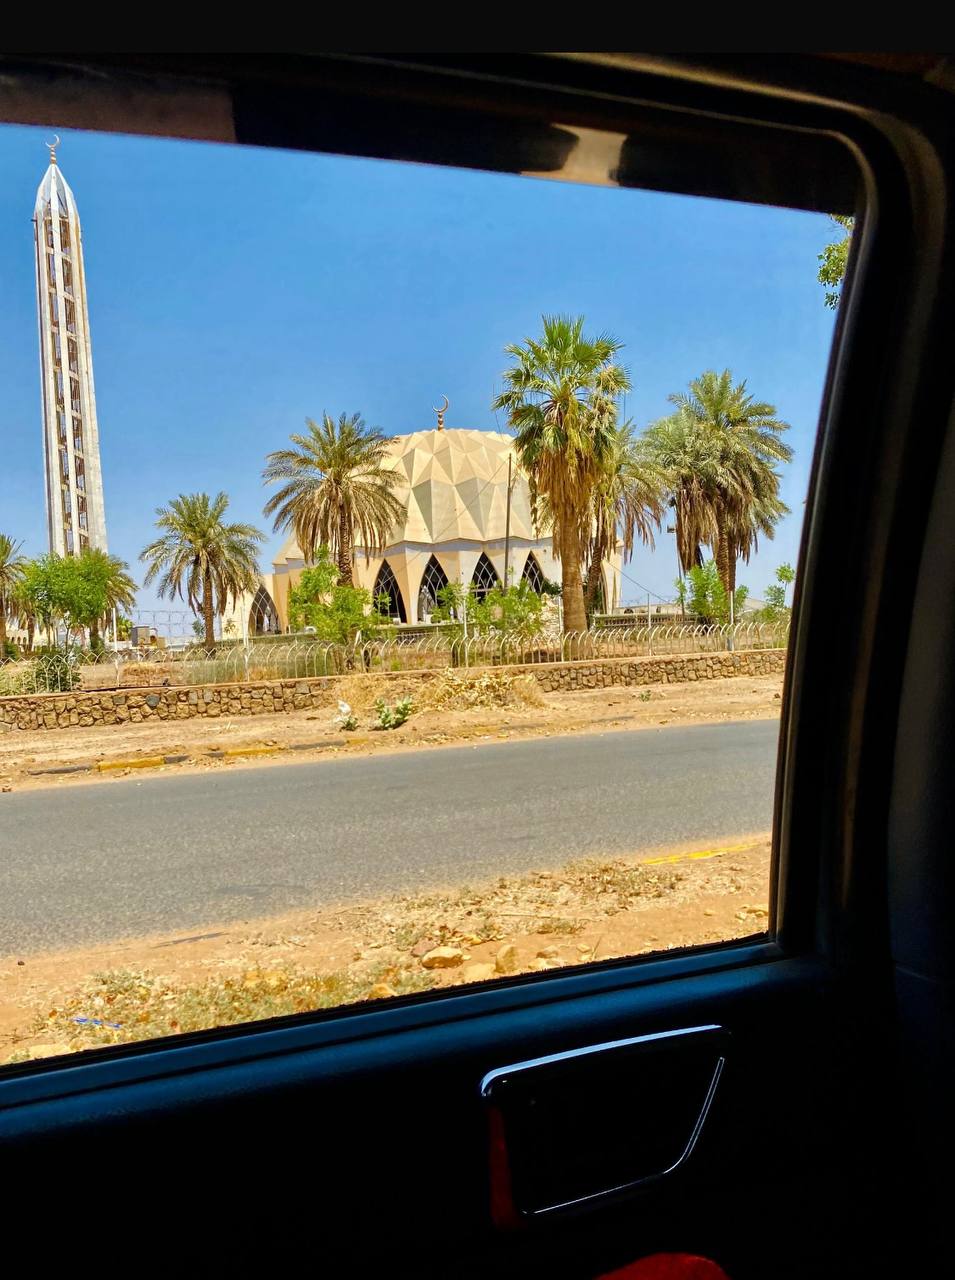
الوصف بالفصحى: مسجد شهير في العاصمة
الوصف بالعامية السودانية: مسجد النيلين
التصنيف: Urban & City Life